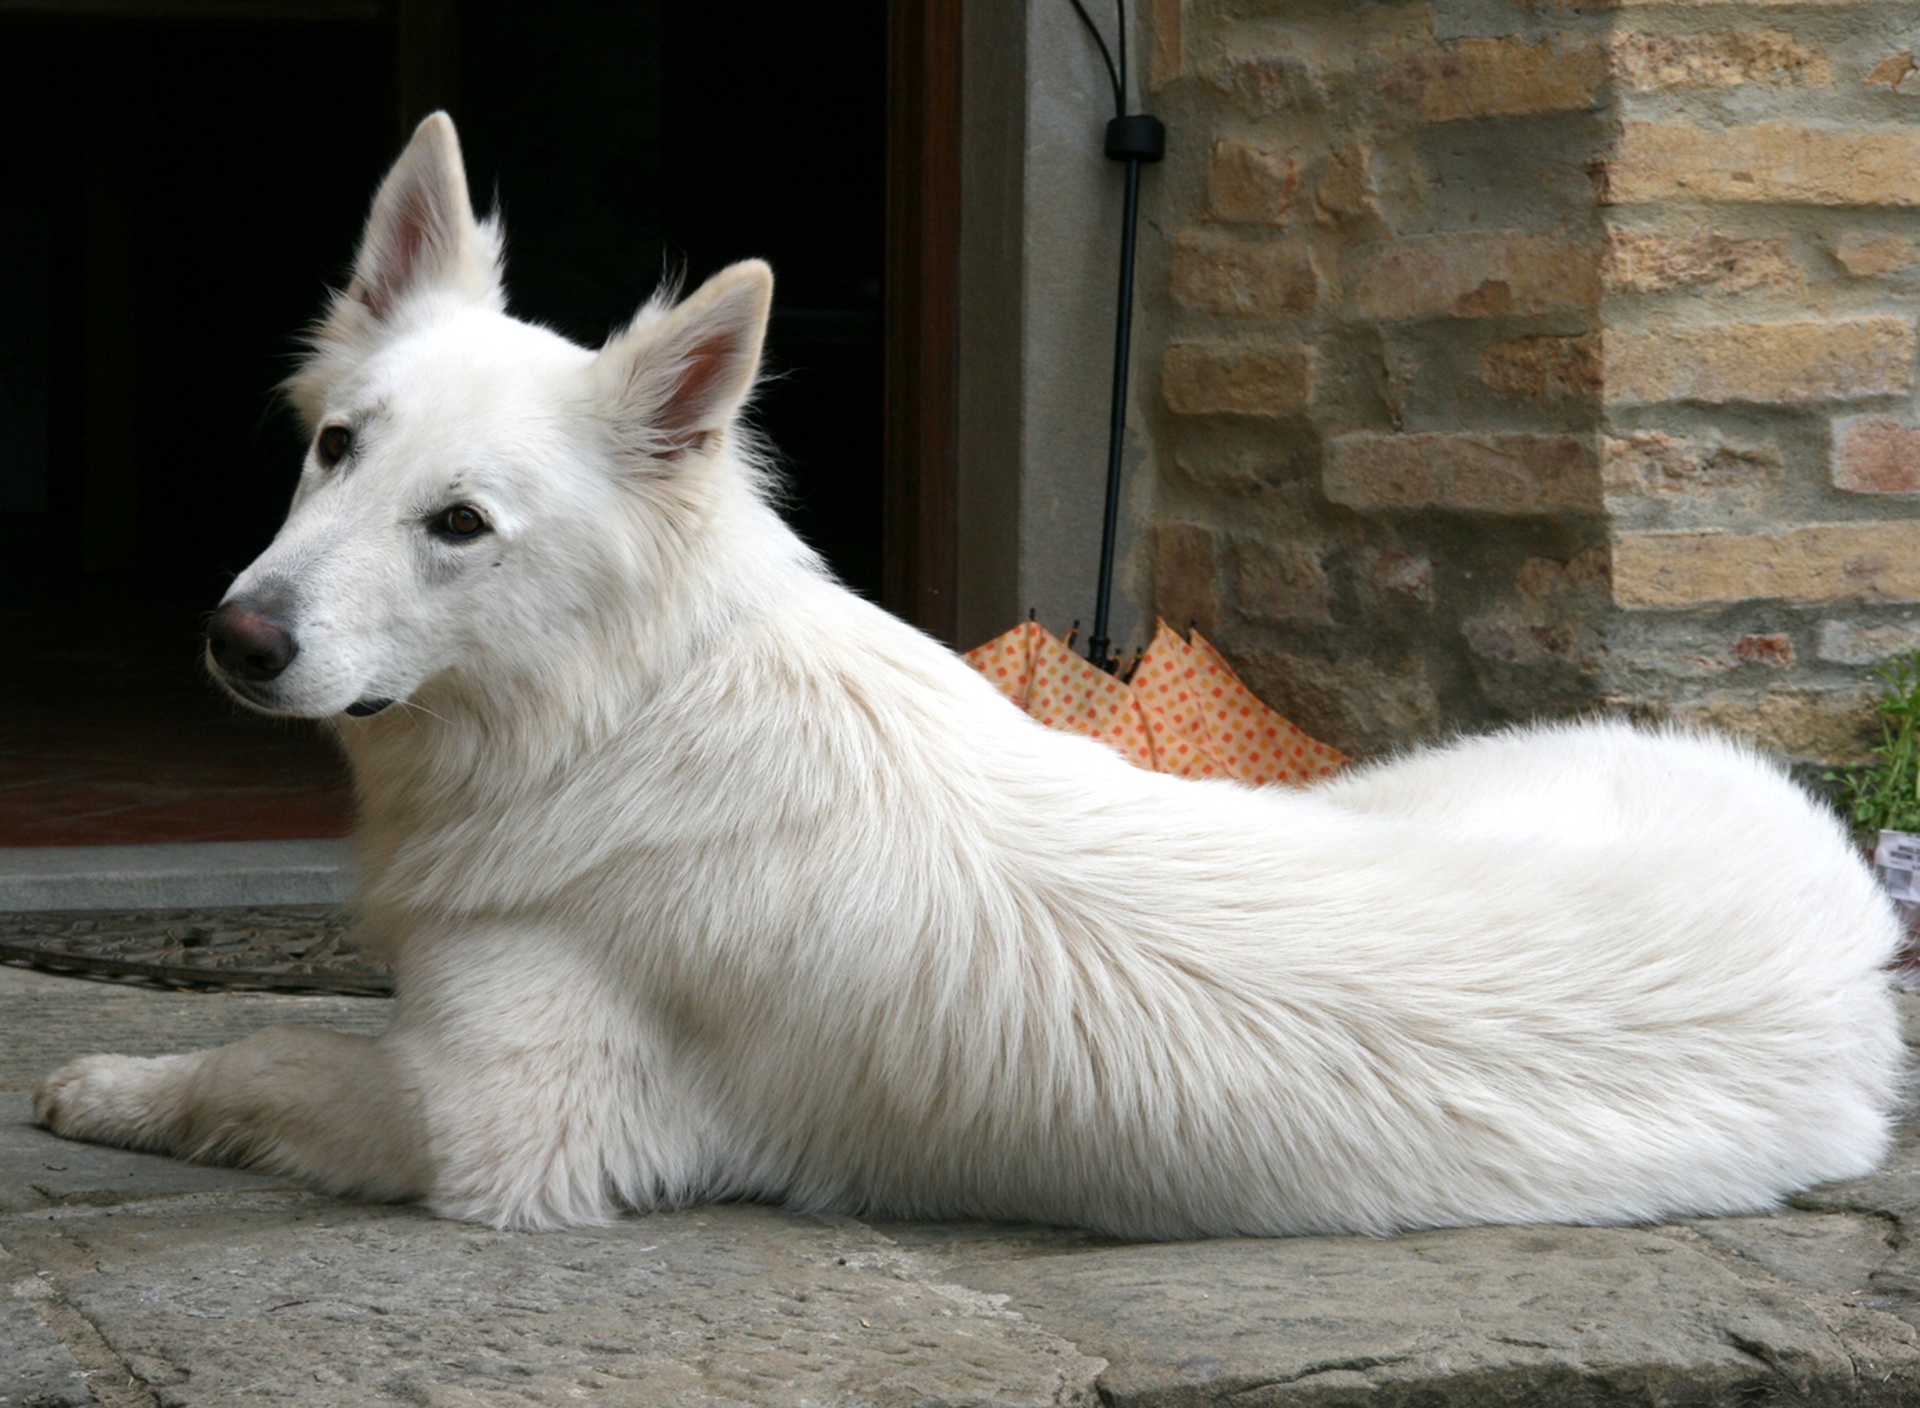
dog, mammal, vertebrate, dog breed, animal portrait, white shepherd, swiss shepherd dog, dog like mammal, dog breed group, west highland white terrier, berger blanc suisse